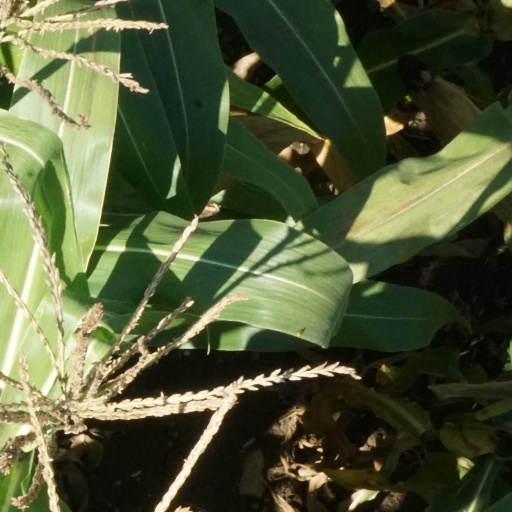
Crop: maize; corn